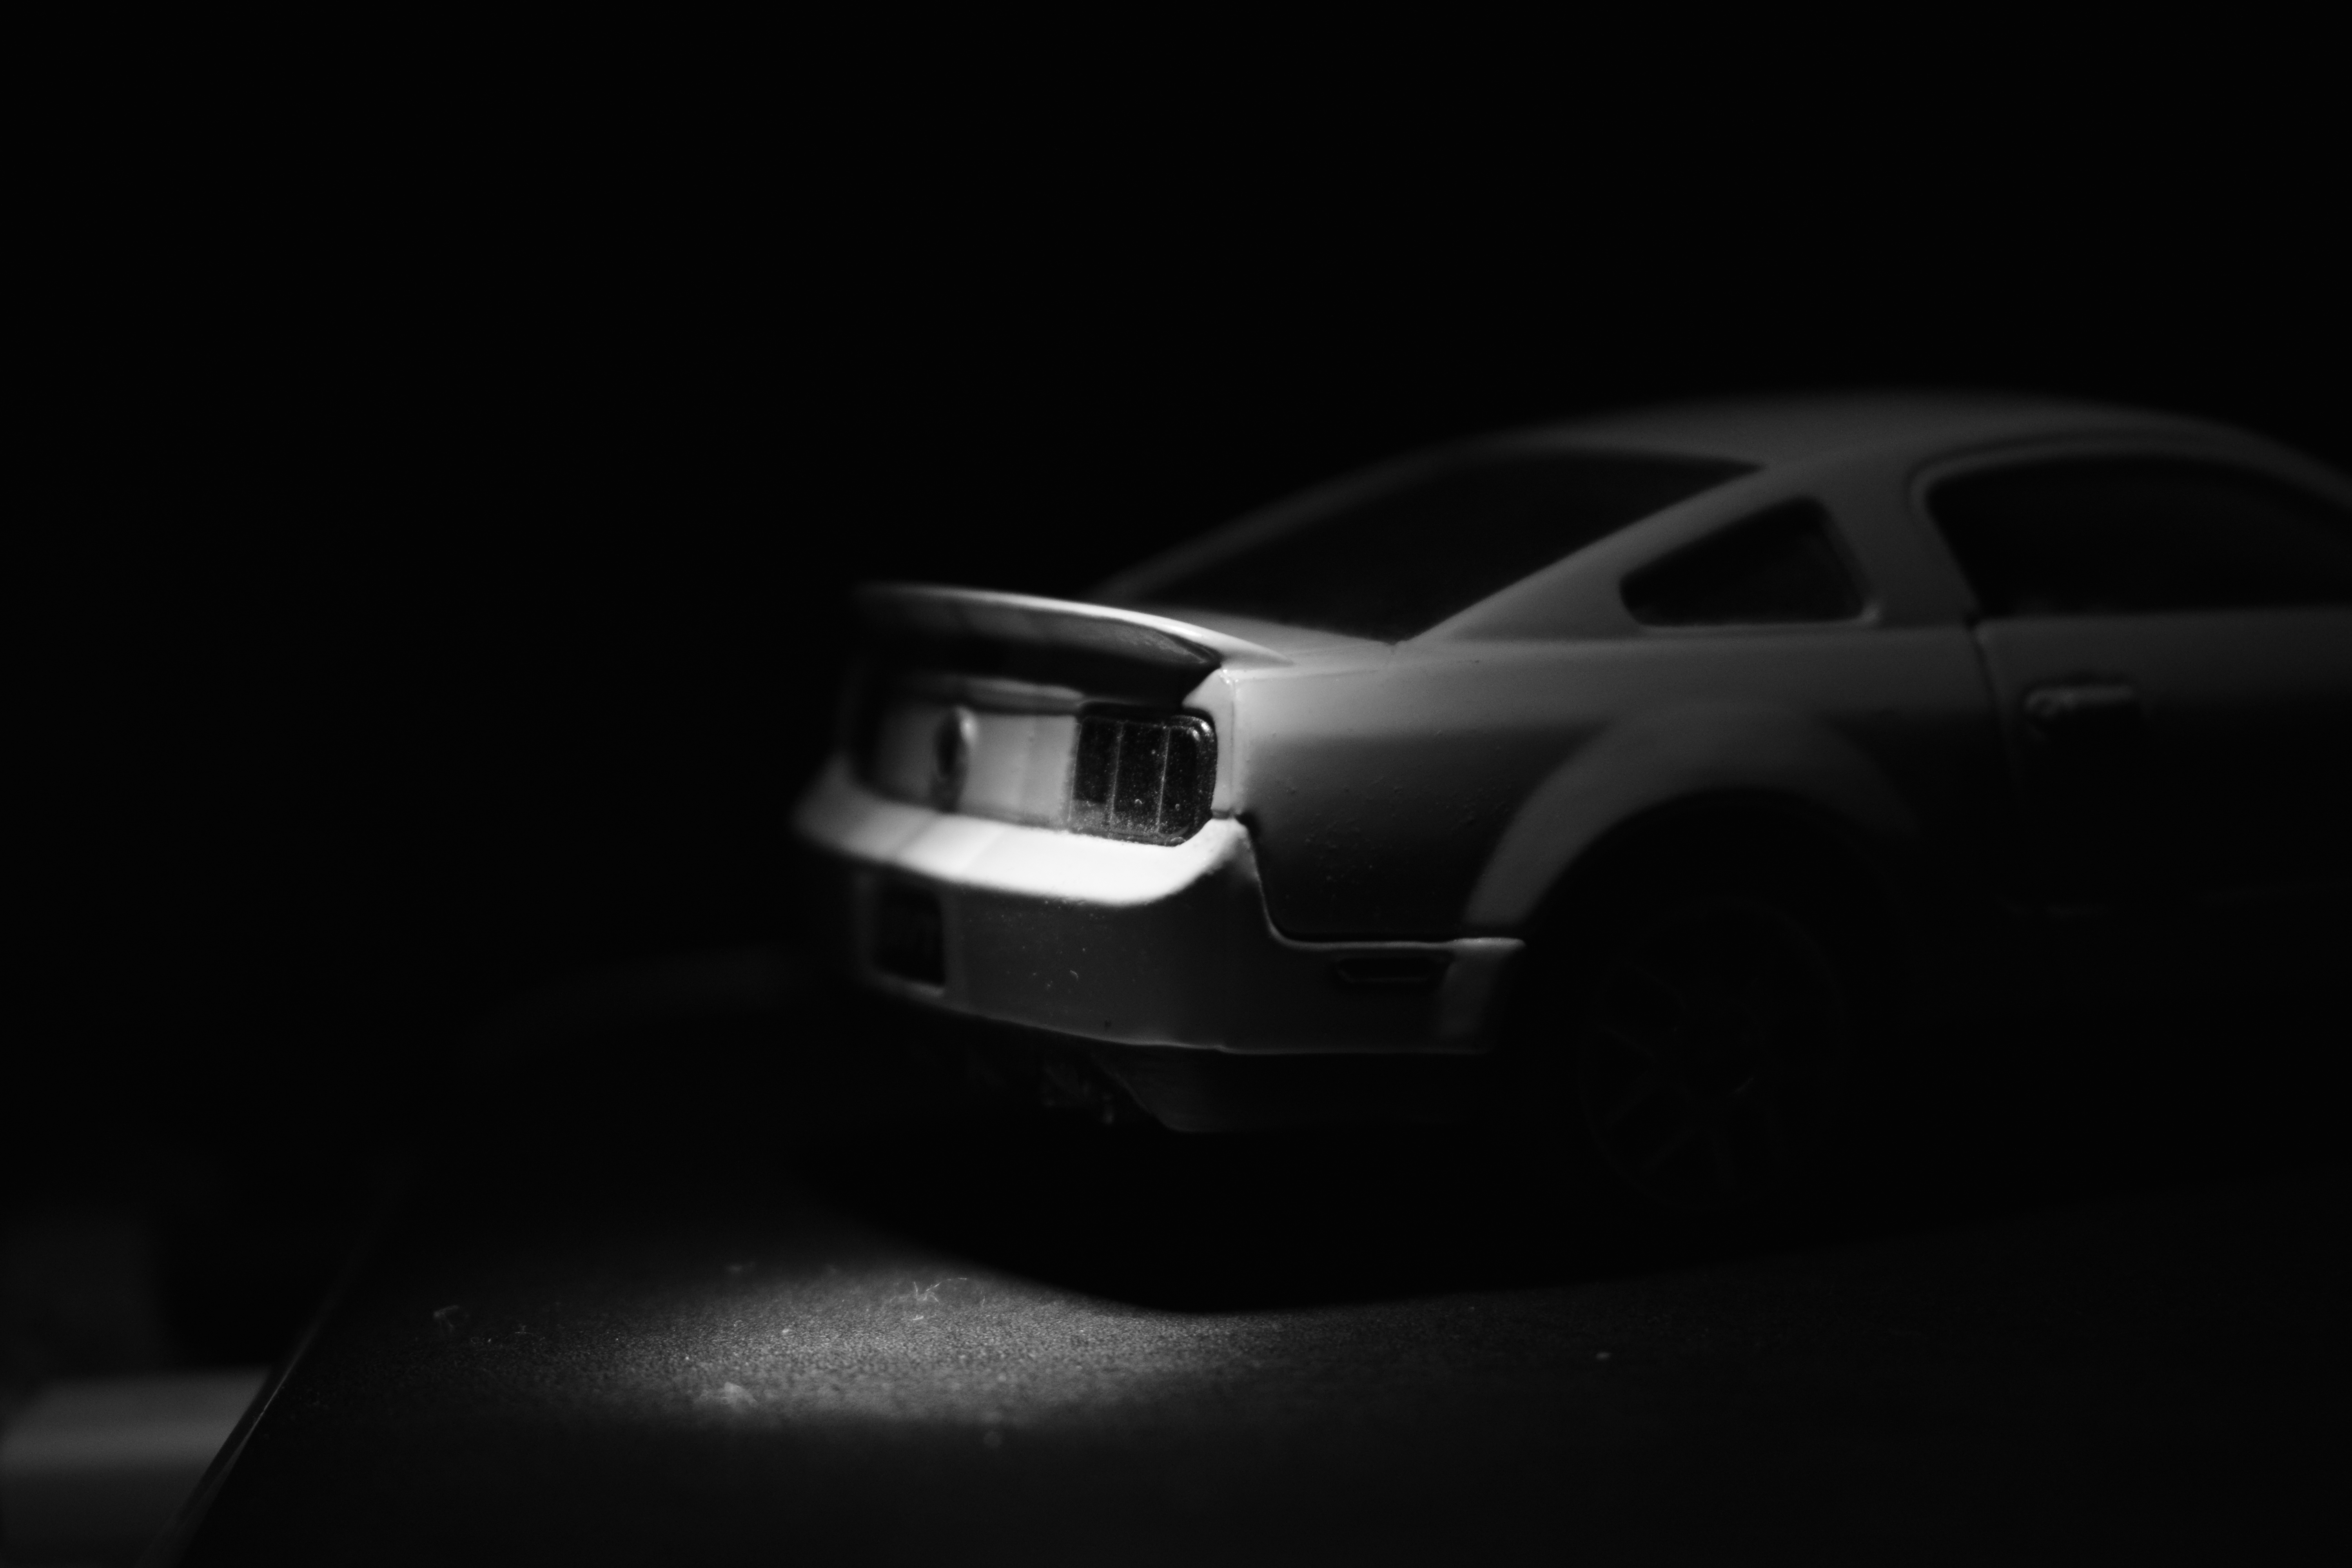
low key, Mustang Toy, car, vehicle, motor vehicle, automotive design, mode of transport, photography, black and white, performance car, sports car, bumper, automotive exterior, muscle car, supercar, darkness, city car, automotive lighting, model car, computer wallpaper, full size car, concept car, classic car, boss 302 mustang, monochrome photography, coupe, brand, wheel, compact car